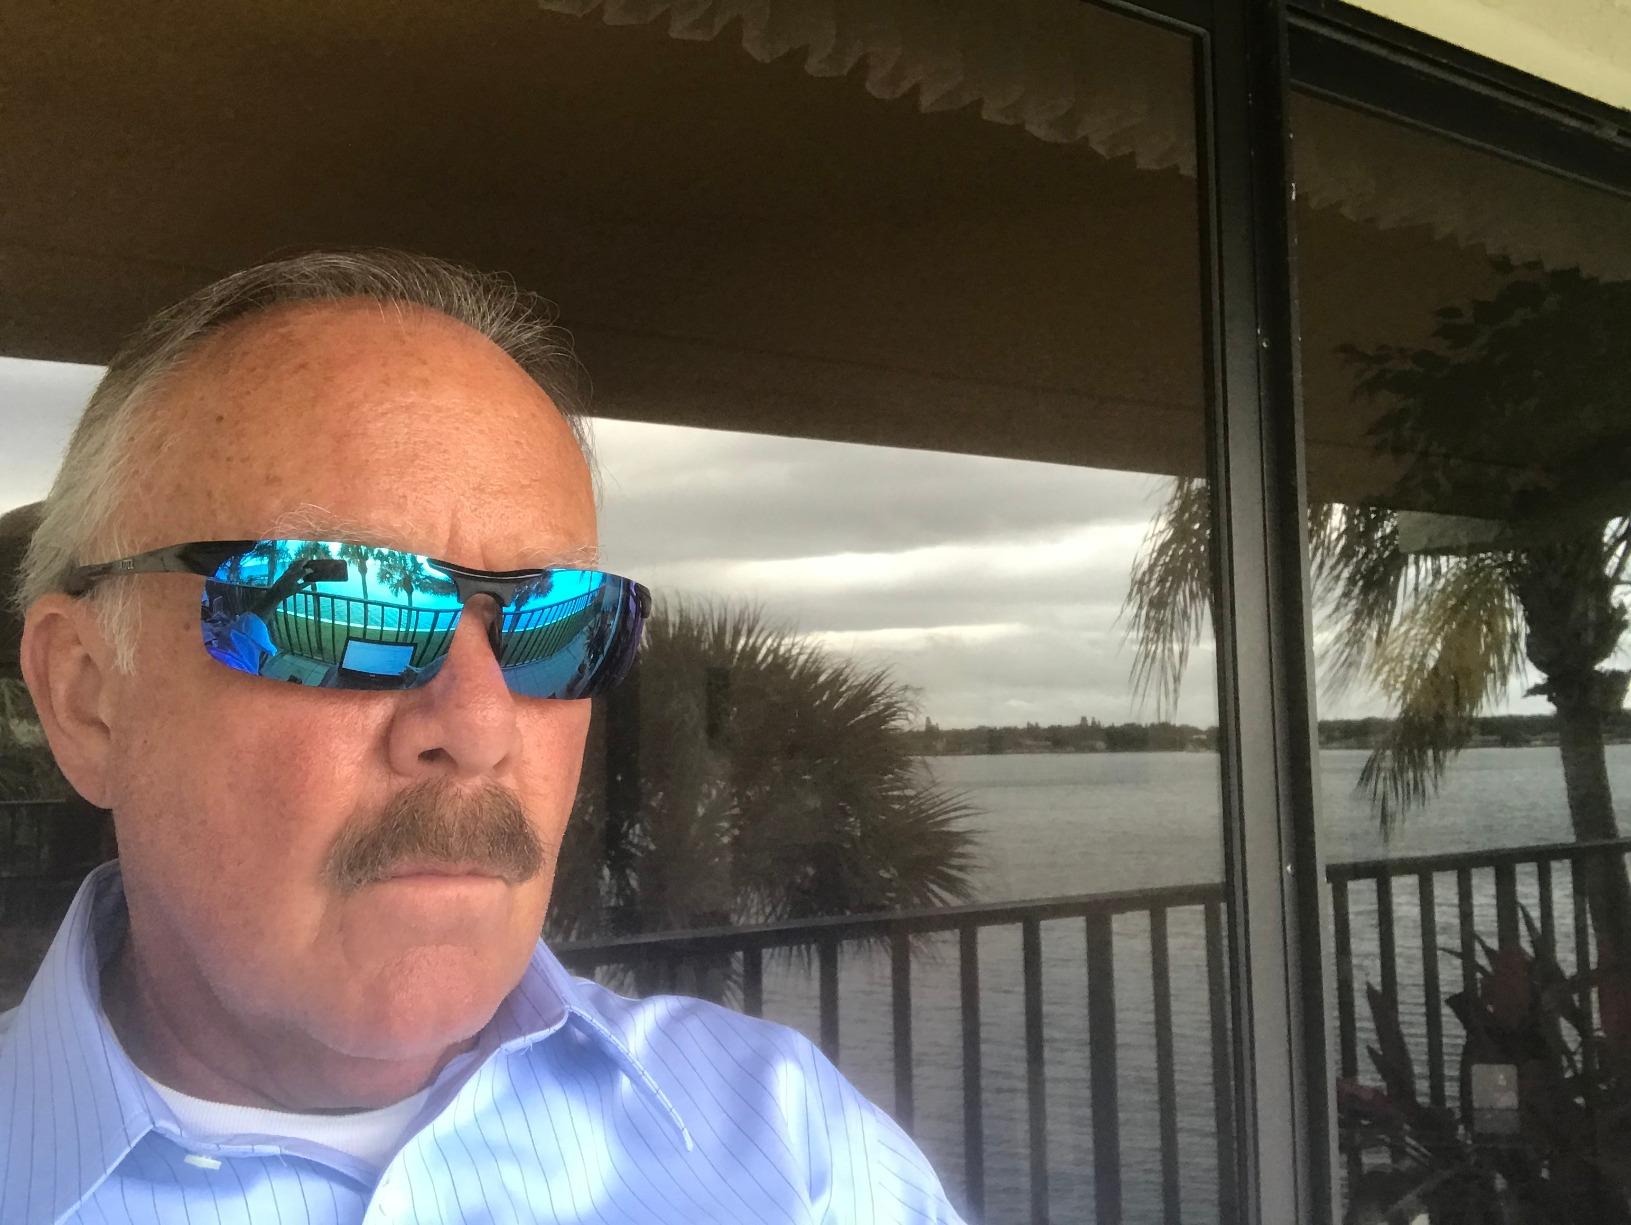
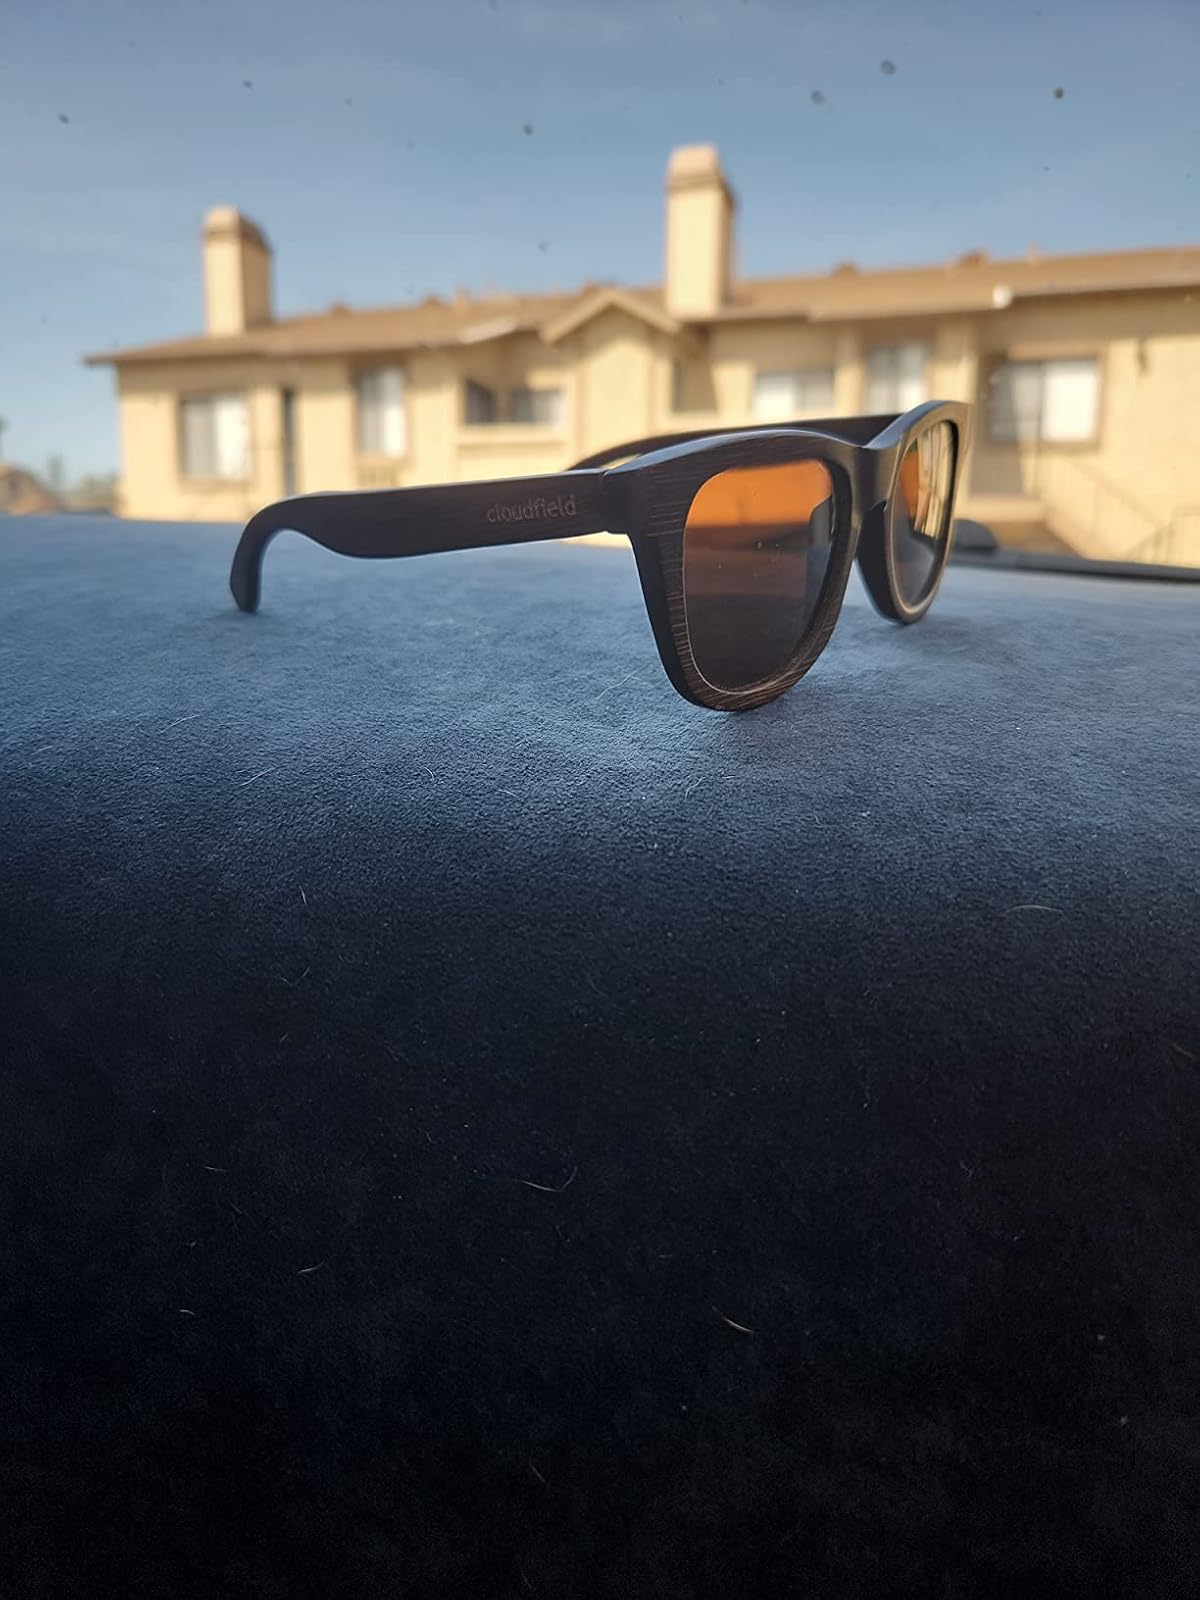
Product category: accessories_sunglasses
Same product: no